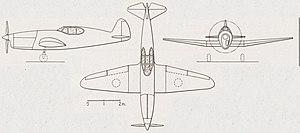
Plan 3-vues du SFCA Lignel 20